Obstacle course racing

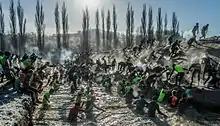
Icy watermoat at Getting Tough - The Race

Ninja is a form of obstacle course racing inspired by the Ninja Warrior reality TV shows. The defining characteristic of ninja is that athletes attempt to complete all of the obstacles in a predetermined order consecutively without any significant distance running in between. In a typical competition, athletes do not know what obstacles they will face until right before the competition and they rarely get to test them before they compete. This requires the athlete to focus on a number of different skills and quickly adapt to new concepts, as many obstacles are brand new to the competitors. A common obstacle is the warped wall.